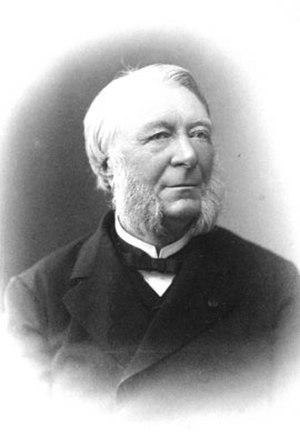
Cet article présente la liste des membres de l'Académie française, rangée par ordre chronologique de leur élection à chaque fauteuil. Cette liste est précédée d'une liste réduite portant uniquement sur les membres actuels et présentée successivement selon quatre modes de rangement : par ordre alphabétique, par numéro de fauteuil, par date d'élection et par date de naissance.
Marie Louis Antoine Gaston Boissier, né à Nîmes le 15 août 1823 et mort à Viroflay le 10 juin 1908, est un historien et philologue français.